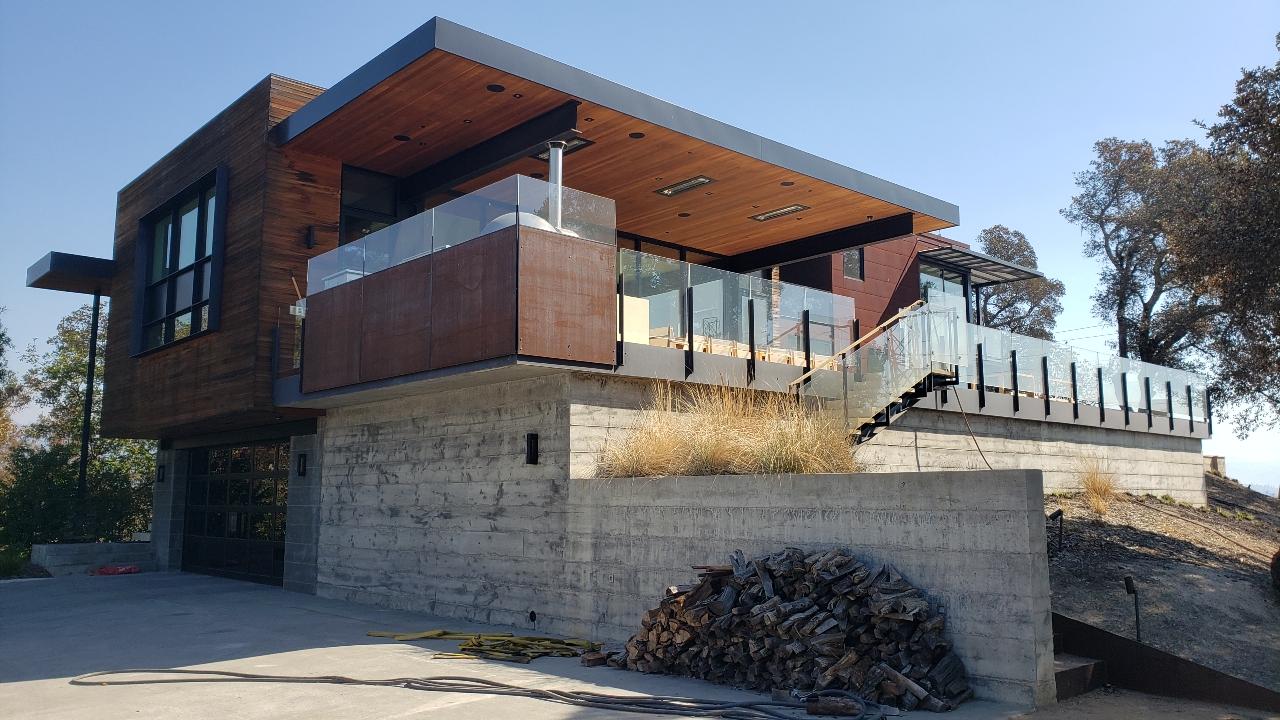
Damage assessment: no_damage